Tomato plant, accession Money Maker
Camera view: bottom (45 deg); turntable rotation: 30 degrees
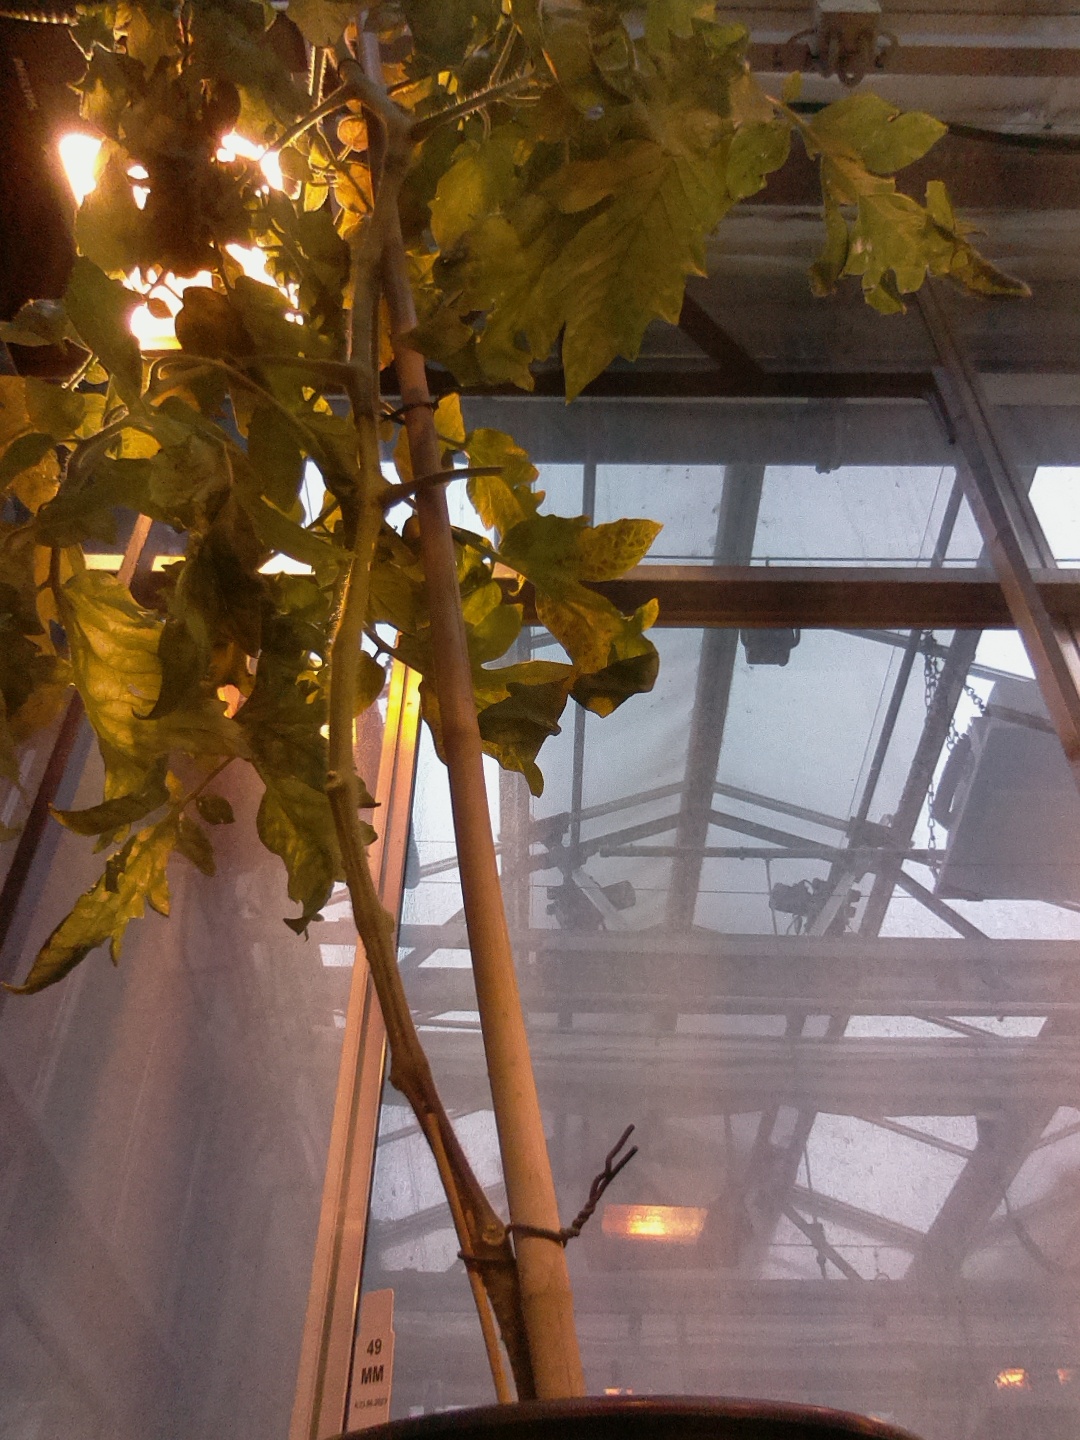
BBCH growth stage 73: 30%-40% of final fruit size